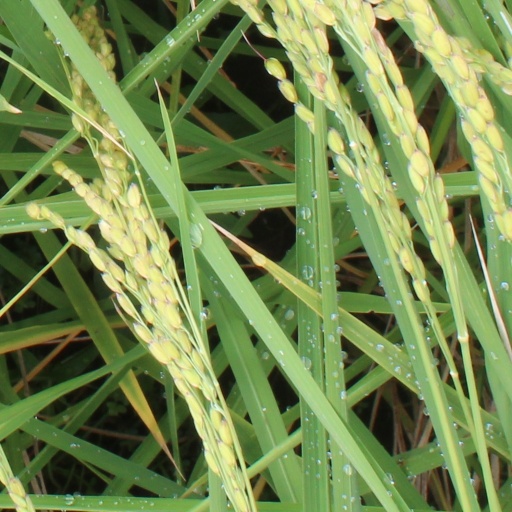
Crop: rice